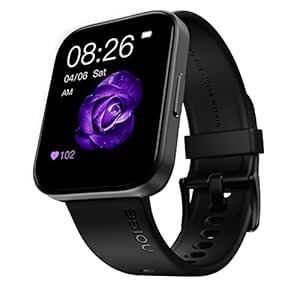
Noise ColorFit Ultra 2 Buzz 1.78" AMOLED Bluetooth Calling Watch with 368*448px Always On Display
Category: Electronics
Price: 3999 (list price: 6999)
Rating: 4.1 (10,229 ratings)
About this product: BT calling: Experience advanced calling experience right on your wrist. Manage calls, dial from recent call logs or access favourite contacts.Strap Size & Material : 22mm & Silicone|Single-chip BT calling: The single-chip BT calling with BT v5.3 ensures faster pairing & connectivity along with low power consumption|1.78’’ AMOLED Display: See everything that’s going on in your day on the big, bright Always On Display with 368*448 pixel resolution and 500 nits brightness|Noise Health Suite: Stay in the loop with what’s going with your body via Noise Health Suite|100+ watch faces: Be the trendsetter and wear a new face every day|100 sports modes with auto sports detection: Step outside your comfort zone and get more active|7-day battery: Say goodbye to the battery woes as the smartwatch stays with you through the week